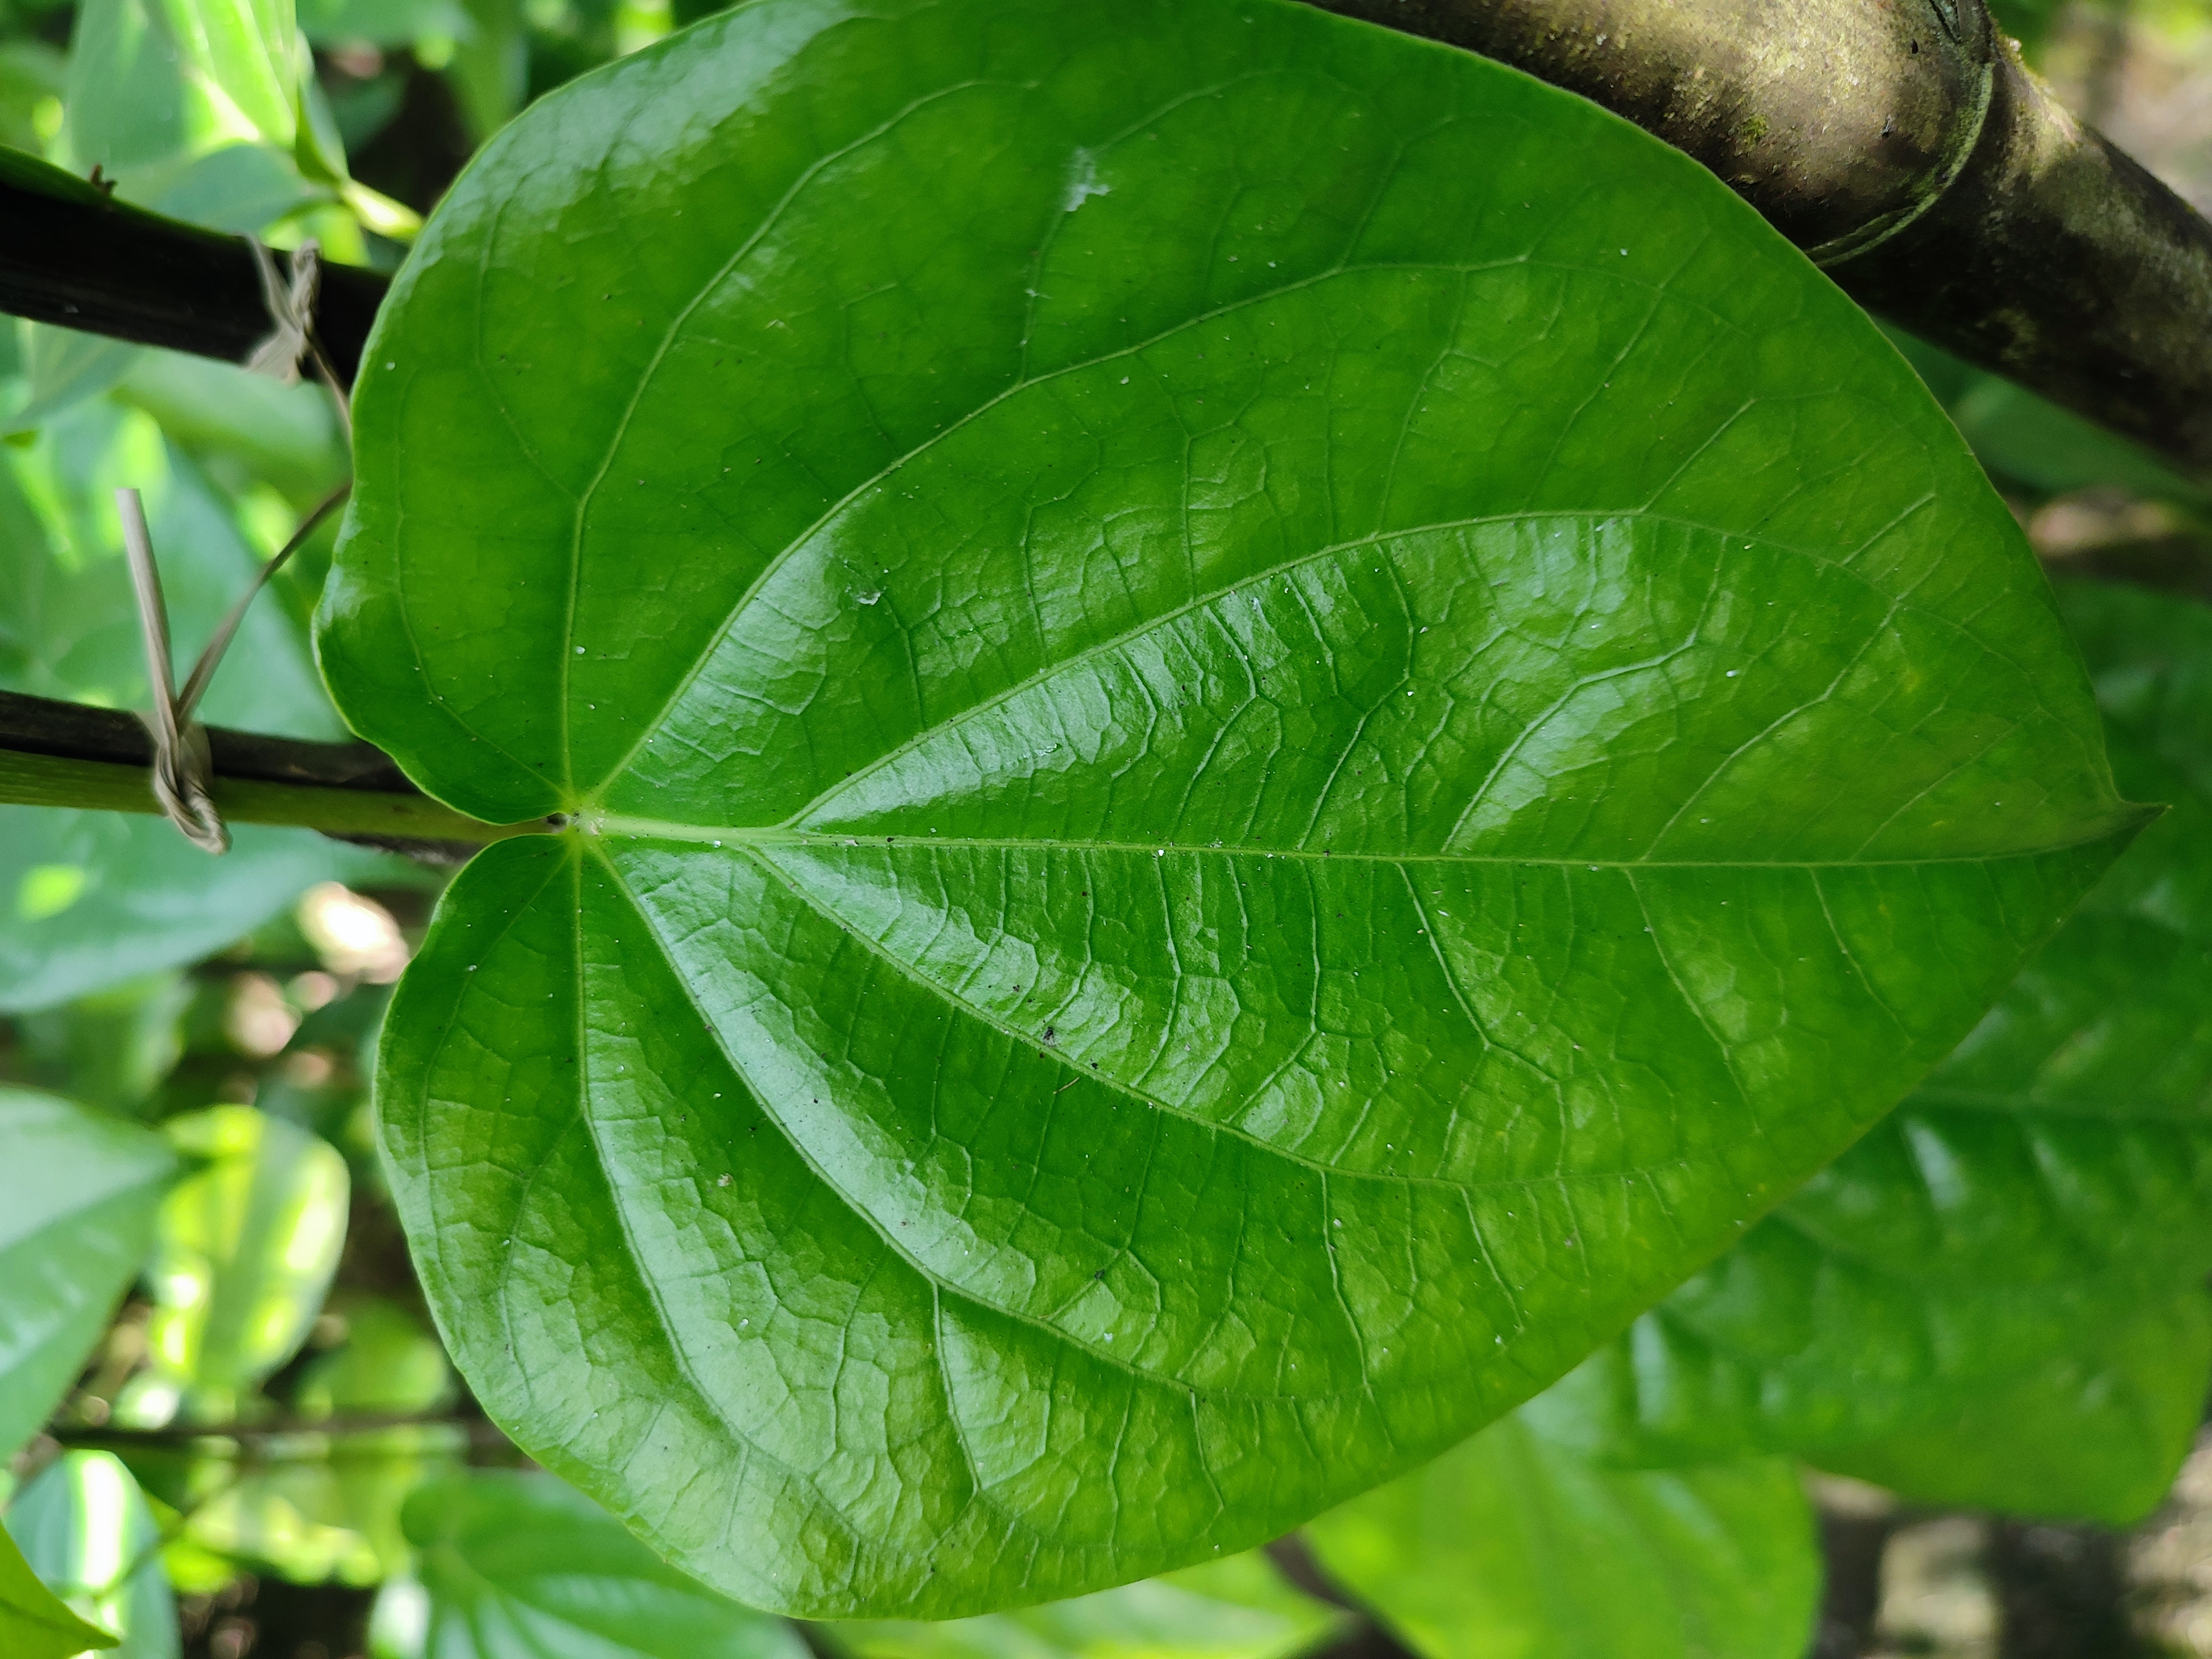
Label: Healthy_Leaf